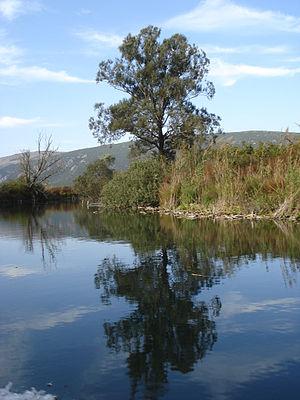
Cet article recense les zones humides de Bosnie-Herzégovine concernées par la convention de Ramsar.
Cet article recense les monuments nationaux situés sur le territoire de la municipalité de Čapljina en Bosnie-Herzégovine et dans la Fédération de Bosnie-et-Herzégovine. La liste établie par la Commission pour la protection des monuments nationaux compte 9 monuments nationaux inscrits sur la liste principale et 3 monuments inscrits sur une liste provisoire.
Hutovo Blato est une réserve naturelle et un parc ornithologique située au sud de la Bosnie-Herzégovine. Il est principalement composé de marécages créés par le système aquifère souterrain de la rivière Krupa. Il est alimenté par le massif calcaire d'Ostrvo qui sépare les lacs Deran et Svitavsko jezero.